Carlo Geloso

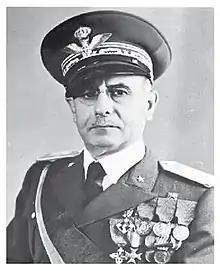

Carlo Geloso (20 August 1879 – 23 July 1957) was an Italian general during the Second World War. In 1939, he assumed command of the Italian forces in Albania. In 1940, he served as commander of the 11th Army during the Greco-Italian War. He was the commander of the Italian occupation forces in Greece from 1941 to 1943. After Italy joined the Allies, he became a German prisoner-of-war. After the German surrender, he was briefly imprisoned by the Soviets but was released in 1946.